Starbucks Reserve

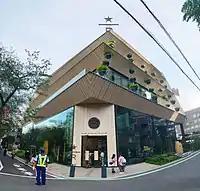
Tokyo roastery

The roastery in Milan is located in the , formerly the city's stock exchange and main post office building. The building sits in the Piazza Cordusio, a plaza in the center of the city. The roastery opened on September 7, 2018, becoming the first of any Starbucks in Italy, and the first and only roastery in Europe. It is the largest Starbucks in Europe, with . The location was chosen as the city of Milan was where Howard Schultz visited in 1983, inspiring him to add espresso drinks to Starbucks, develop cafés, and create the coffeehouse chain out of the single original location.